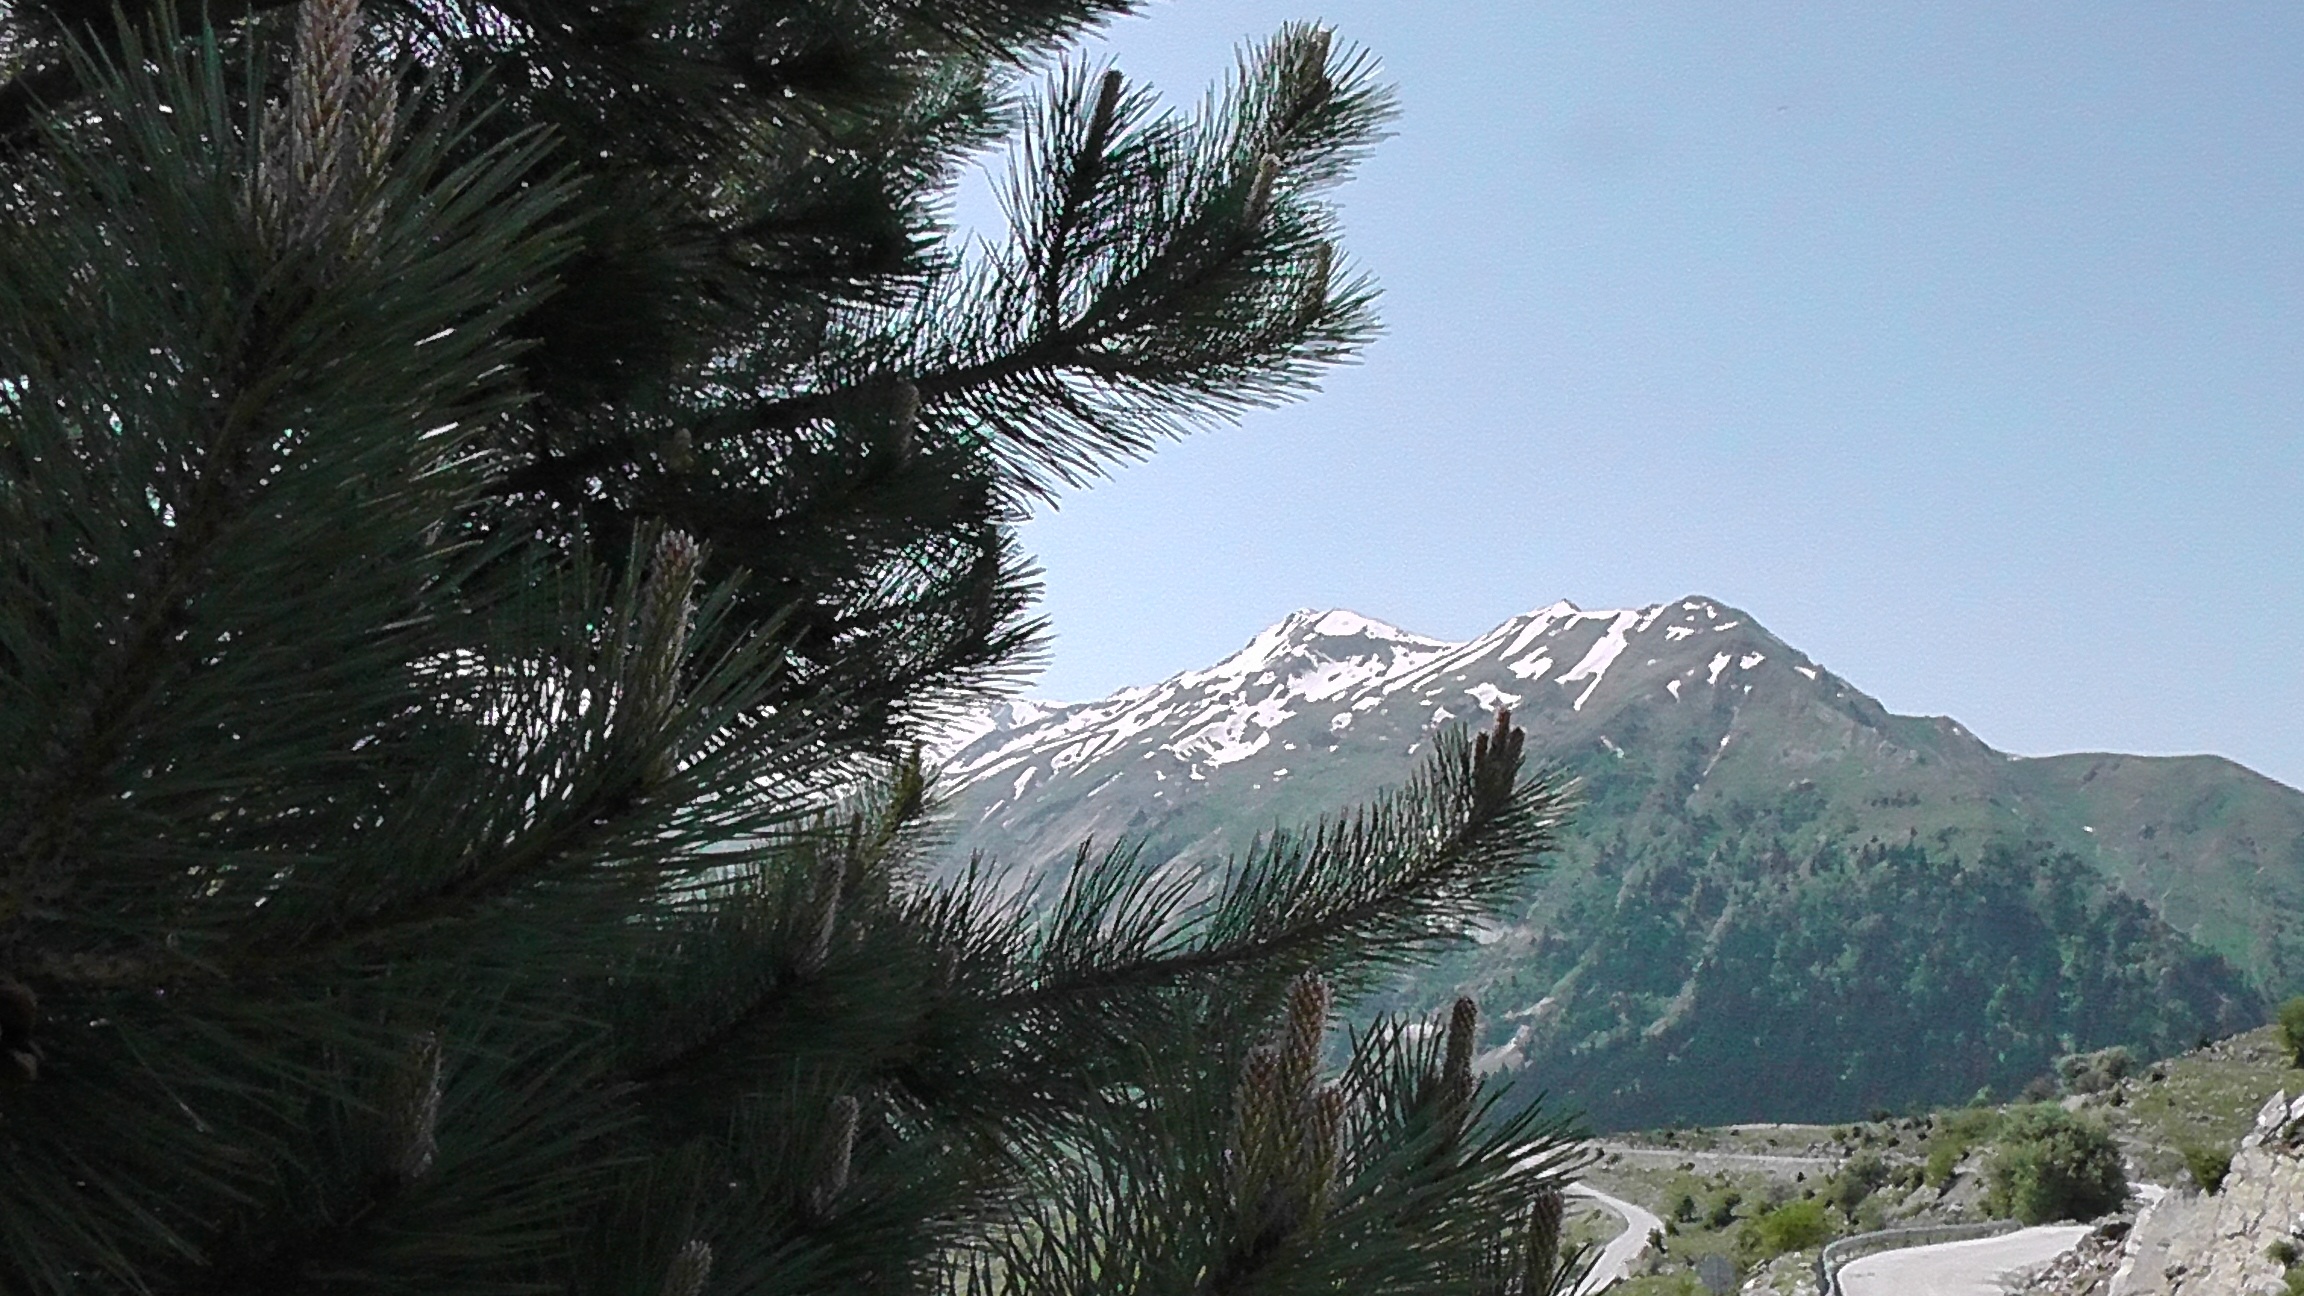
tree, nature, wilderness, mountain, snow, winter, mountain range, weather, ridge, mountains, alps, greece, landform, woody plant, mountainous landforms, matsouki